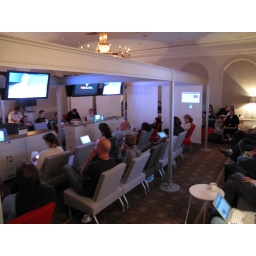
TEDsters lounge in the simulcast room at the Randolph next door to the TED Coneference building